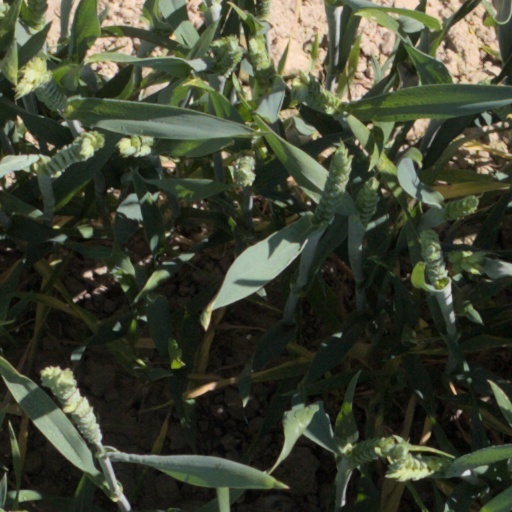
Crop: wheat